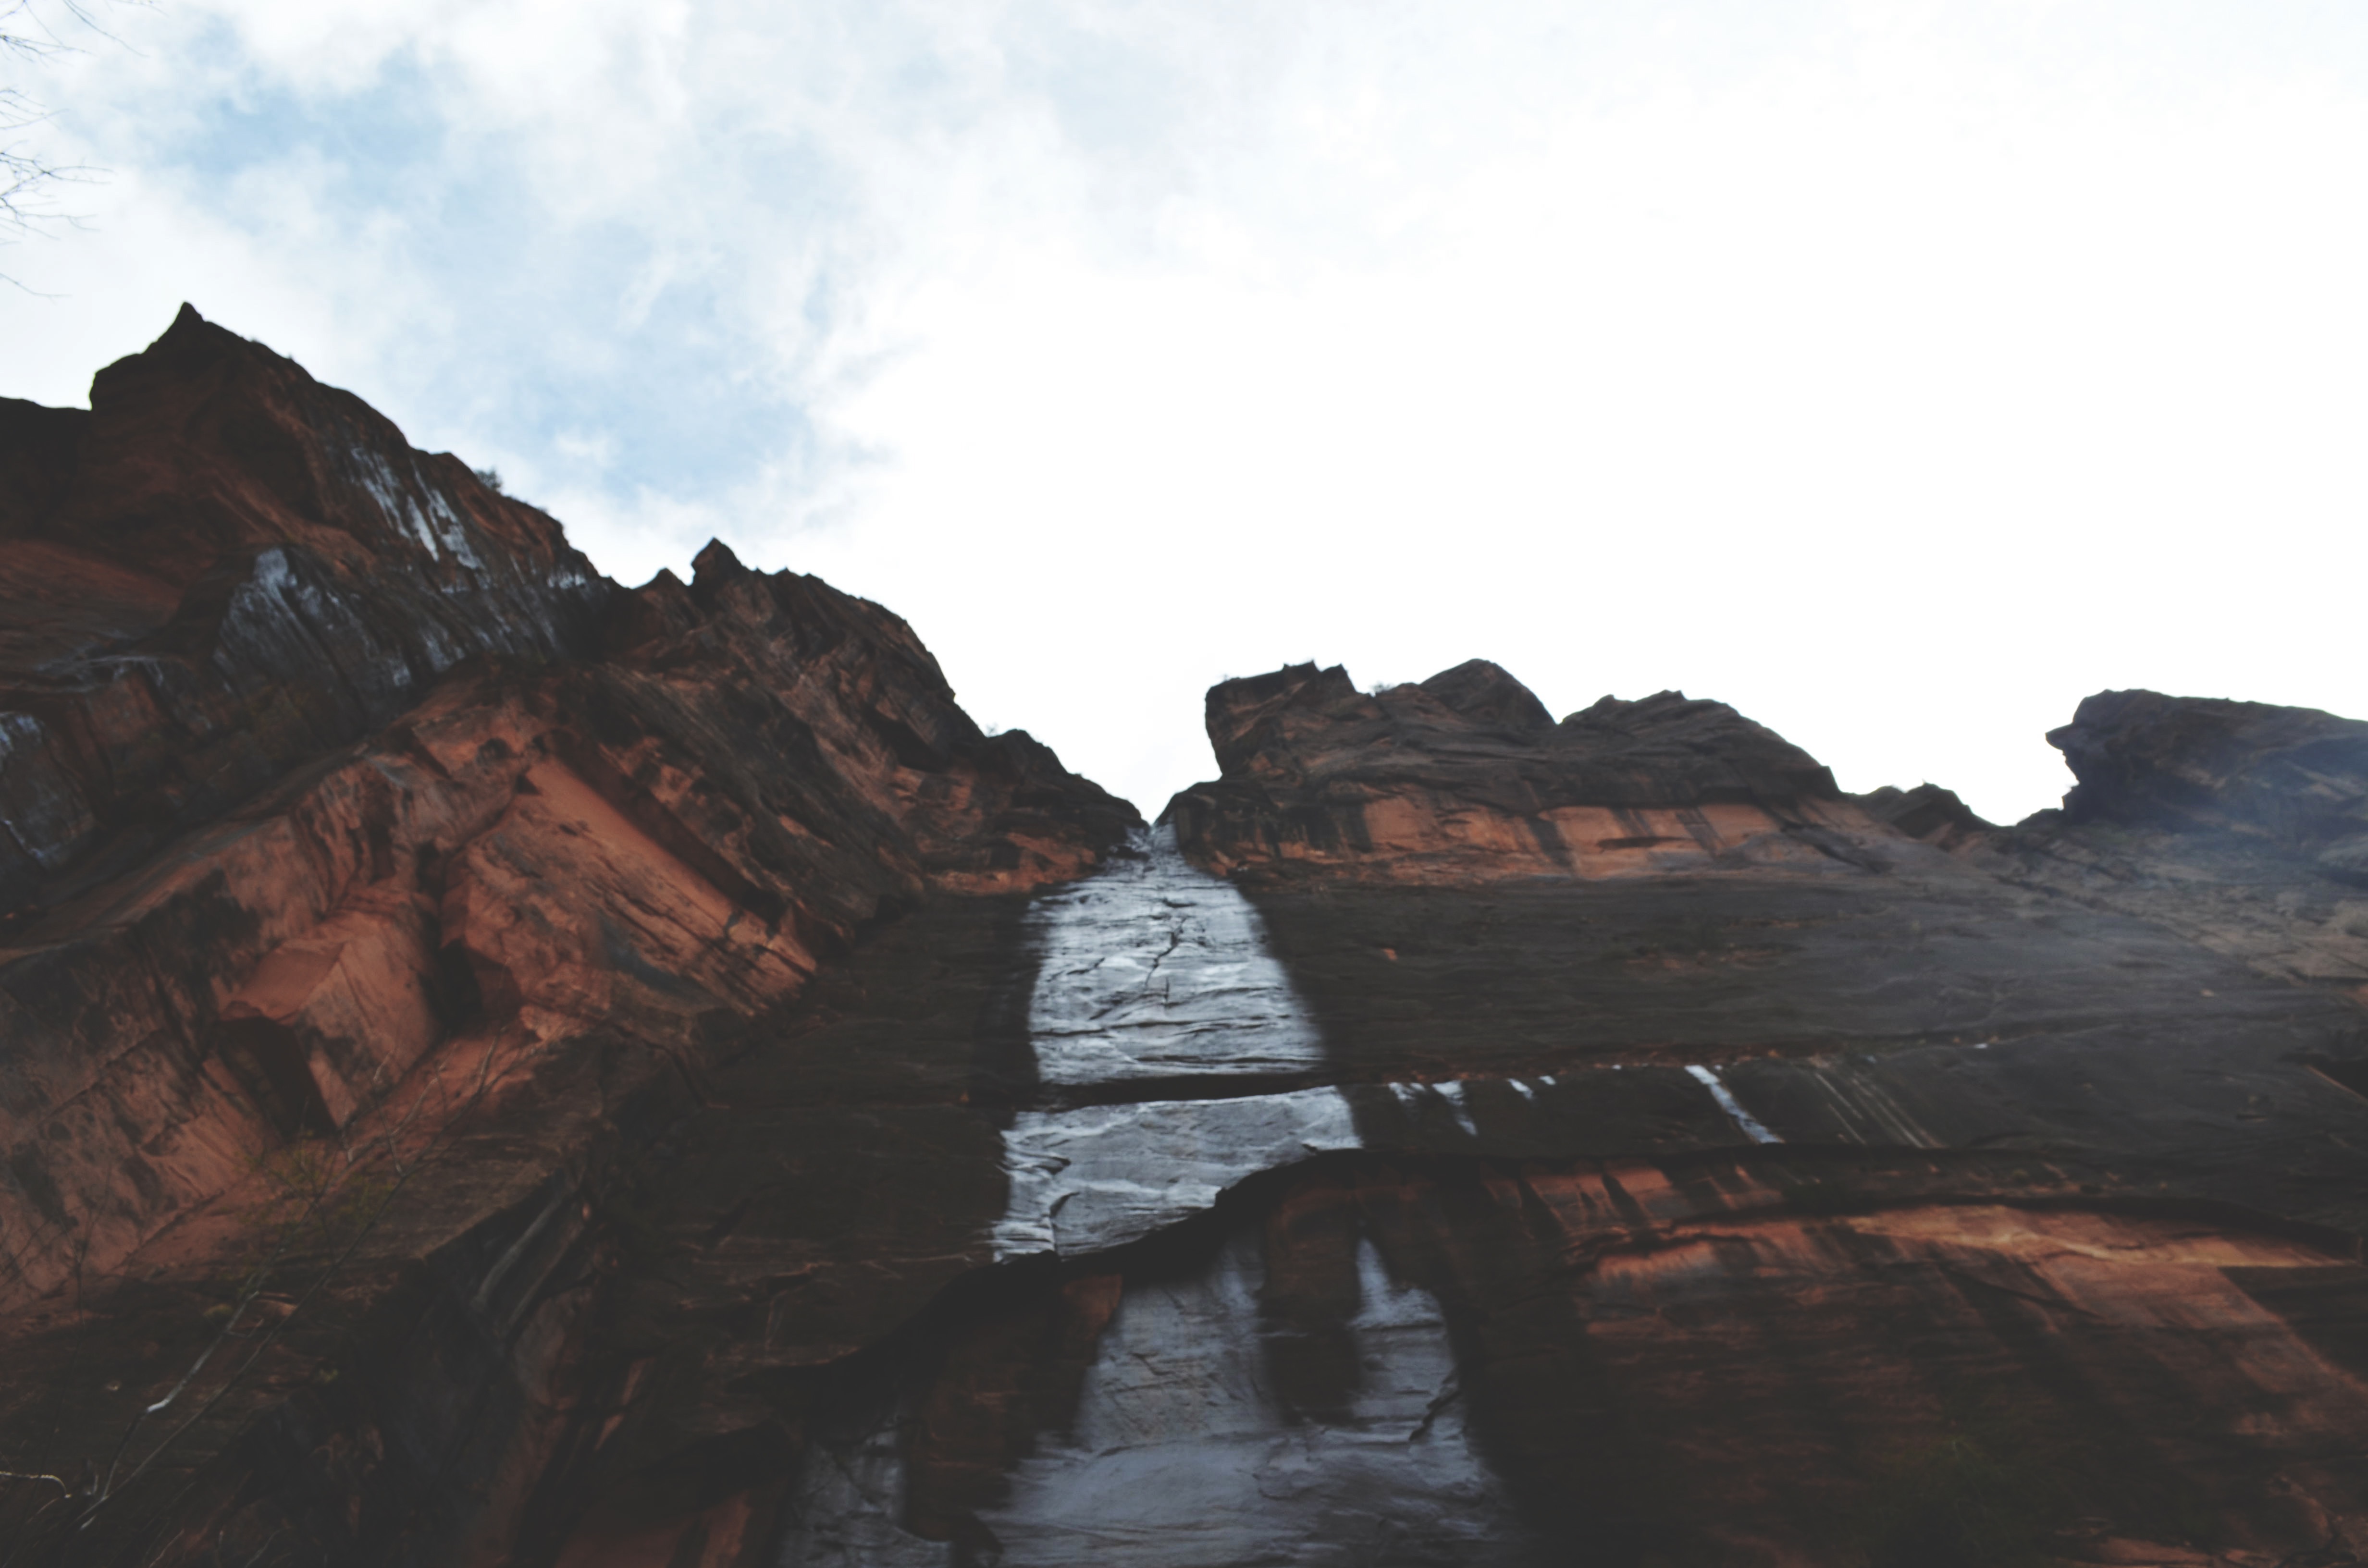
coast, rock, mountain, formation, cliff, arch, canyon, terrain, geology, landform, geographical feature